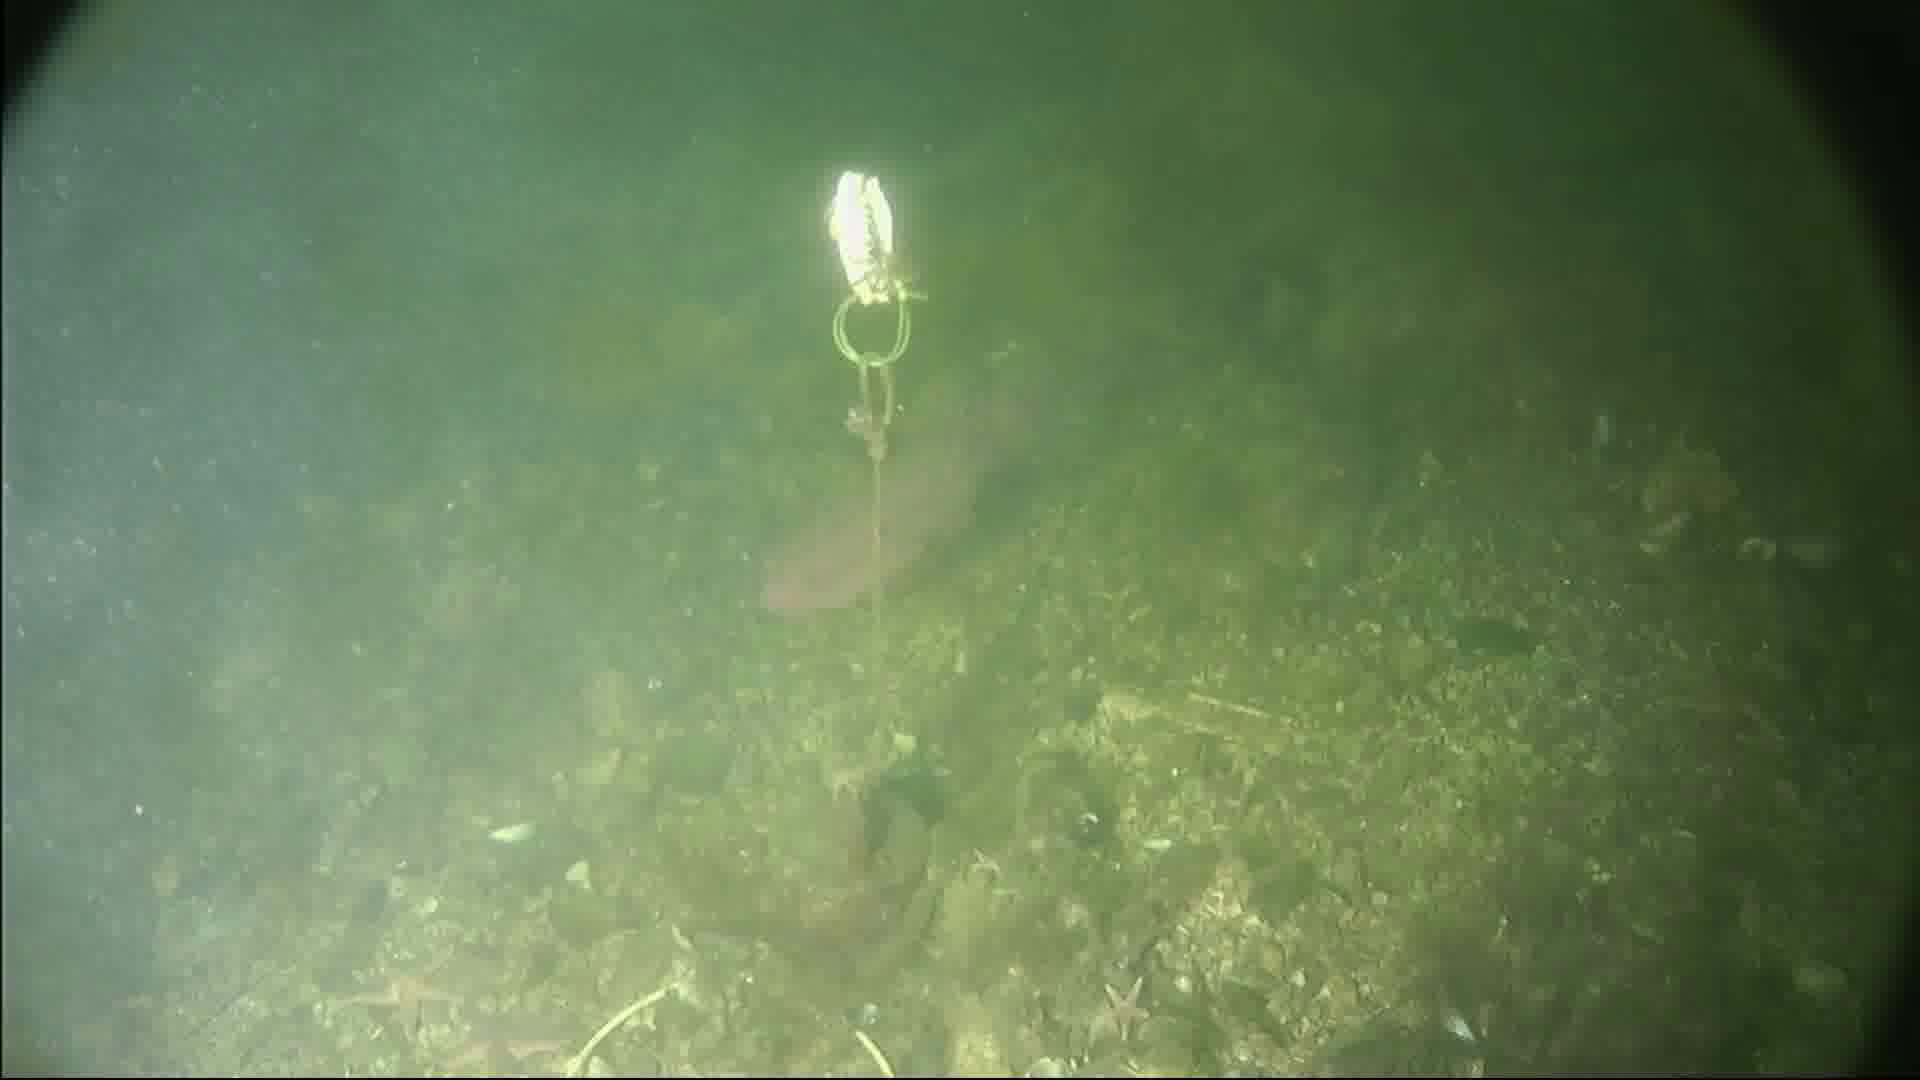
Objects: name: starfish
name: crab
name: fish